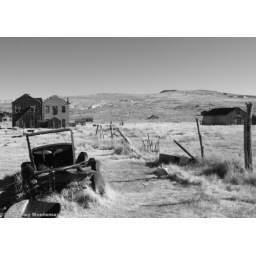
The remains of a car behind the IOOF Hall and brick post office in Bodie, California.